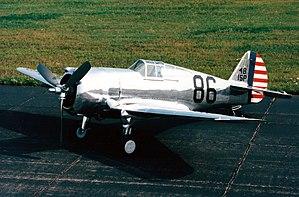
Le Curtiss P-36 Hawk, aussi connu sous le nom de Hawk Model 75, était un chasseur américain des années 1930. Contemporain du Hawker Hurricane et du Messerschmitt Bf 109, qui lui sont bien supérieurs. C'est l'un des premiers chasseurs modernes monoplans, de construction entièrement métallique.